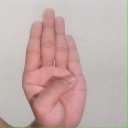
अक्षर: ब